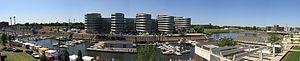
Le port intérieur de Duisbourg est un port fluvial situé sur le Rhin. D'une surface de 89 hectares, il était pendant la révolution industrielle allemande un centre important de la Ruhr. À la suite de l'arrêt progressif de l'activité industrielle, l'activité portuaire a décliné à partir du milieu des années 1960.